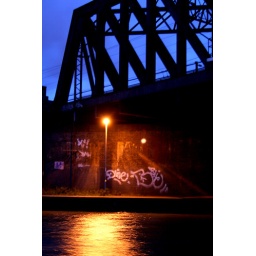
Graffiti under train bridge